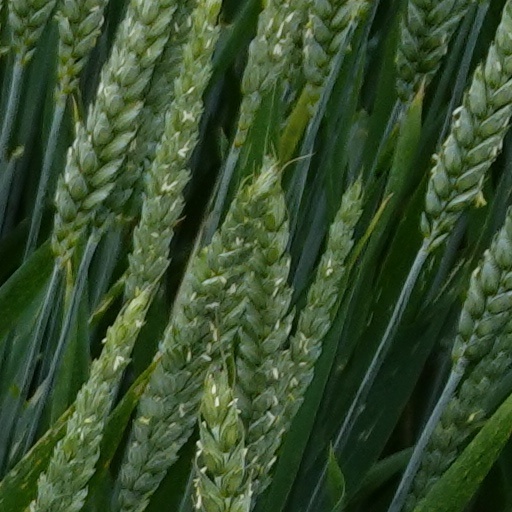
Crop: wheat